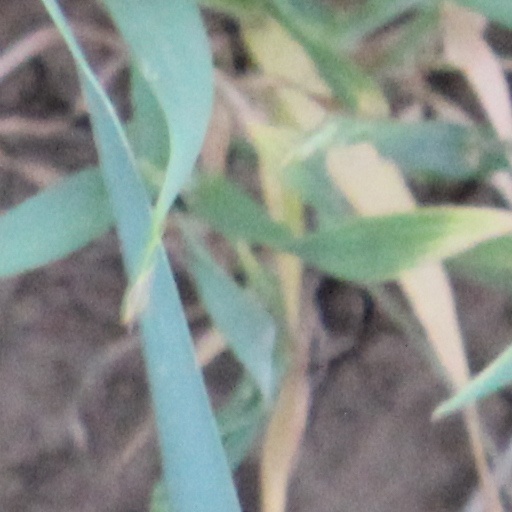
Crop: wheat